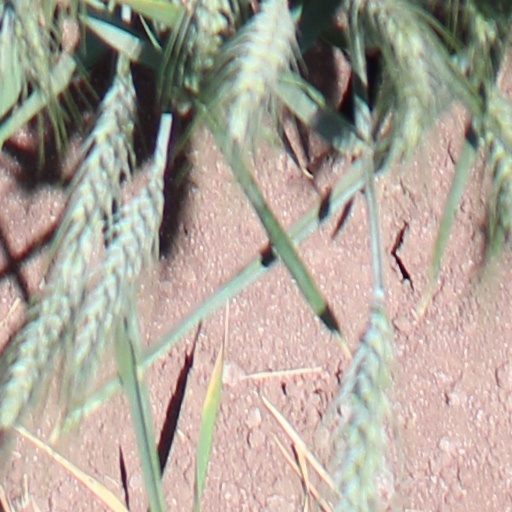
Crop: wheat